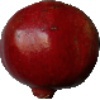
Label: Pomegranate 1